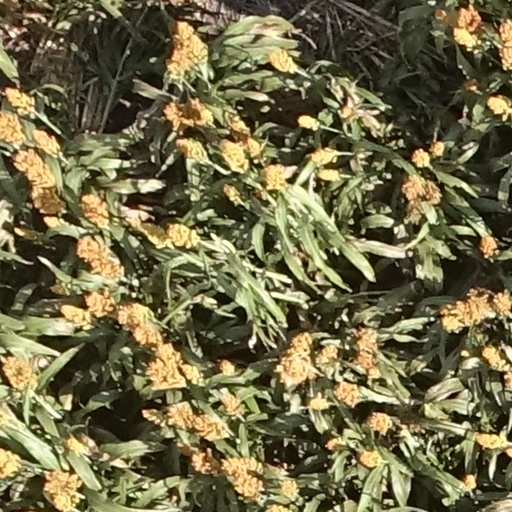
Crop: sorghum